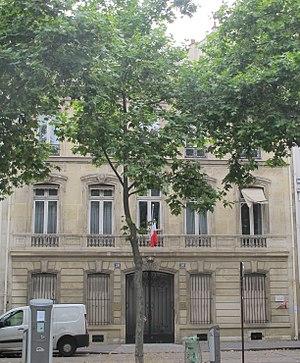
Fondation pour la mémoire de la déportation et de la fondation de la Résistance, 30 boulevard des Invalides (Paris, 7e).